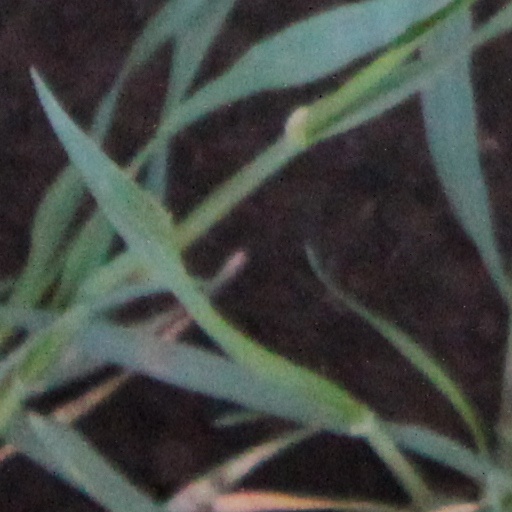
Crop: wheat